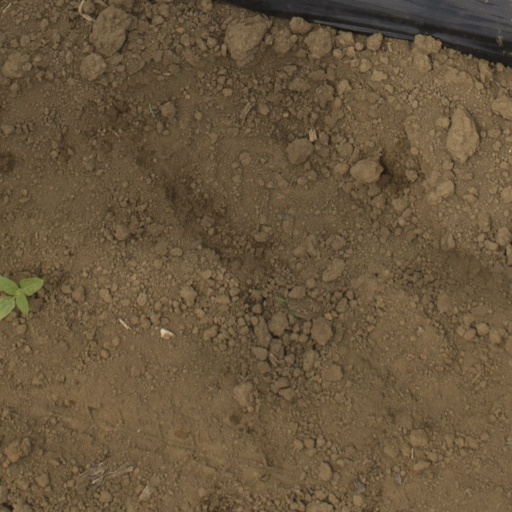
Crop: Jerusalem artichoke